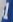
Number: 1